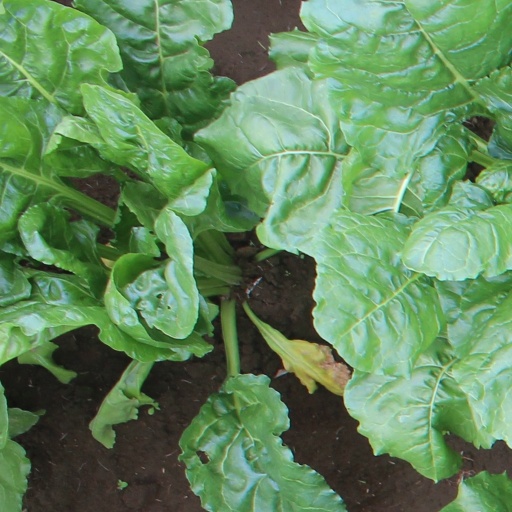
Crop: sugar beet